Borough Fen

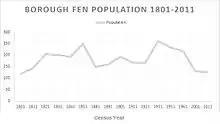
Borough Fen Population

Local industry and the work force of Borough Fen has changed over time. In 1881 the majority of employed residents in Borough Fen (87.5%) were employed in the agricultural sector. This was normal for rural areas of England in the late 19th century, in comparison Peterborough's largest employment sector was also agriculture.